American cuisine

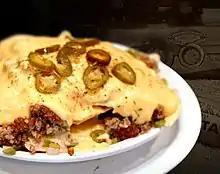
Nachos with cheese

The states of the Four Corners (Arizona, New Mexico, Colorado, and Utah) plus Nevada, Southern California, and West Texas make up a large chunk of the United States.